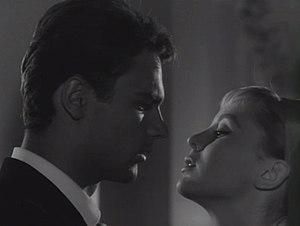
Lazzarella est une comédie italienne de 1957 réalisée par Carlo Ludovico Bragaglia et mettant en vedette Alessandra Panaro et Mario Girotti. Il est vaguement inspiré par les paroles de la chanson Lazzarella de Riccardo Pazzaglia et Domenico Modugno, avec le même Pazzaglia faisant office de scénariste.